Answer in natural language. Considering the relative positions, is tall floor lamp with white shade (marked C) above or below modern wooden desk with open shelves (marked B)? Choose between the following options: below or above
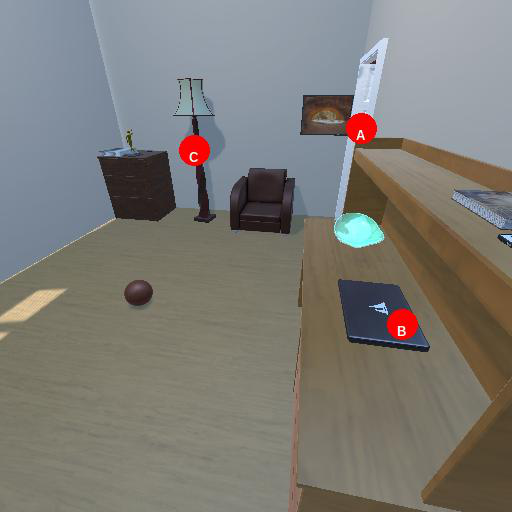
<answer>above</answer>